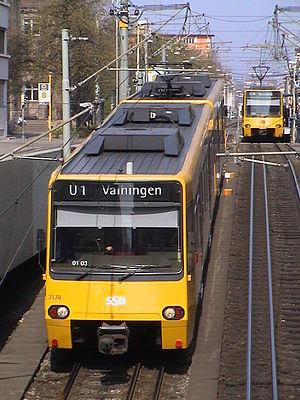
Le métro léger de Stuttgart est né de la transformation du réseau de tramway de Stuttgart. Sa naissance remonte à 1961, lorsque le conseil municipal choisit d'enterrer les voies de tramway en centre-ville, et de les installer en site propre en surface à la périphérie.